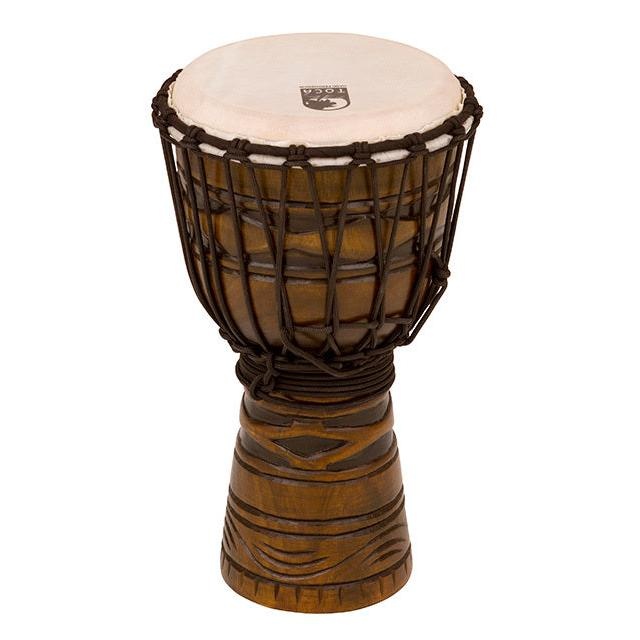
Toca Origins Series Wooden Djembe 8" Synthetic Head in African Mask
Brand: Toca
Category: Arts & Entertainment > Hobbies & Creative Arts > Musical Instruments > Percussion > Hand Percussion > Hand Drums > Goblet Drums > Djembes